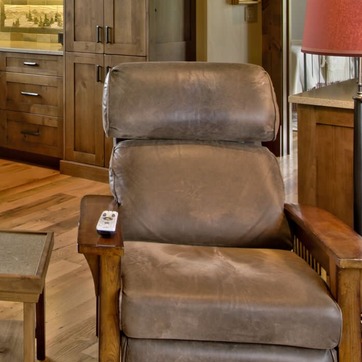
Material: leather